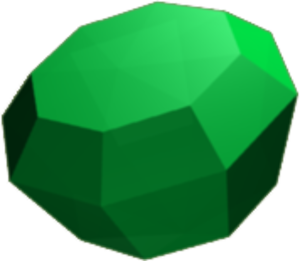
Sonic Adventure est un jeu vidéo de plates-formes développé par la Sonic Team et édité par Sega, sorti pour la première fois en 1998 sur Dreamcast, puis réédité sur les réseaux PlayStation Network et Xbox Live en 2010. Il a également fait l'objet d'un remake sur Windows et GameCube en 2003, avec quelques ajouts, sous le nom de Sonic Adventure DX Director's Cut. Une suite intitulée Sonic Adventure 2 est sortie en 2001.